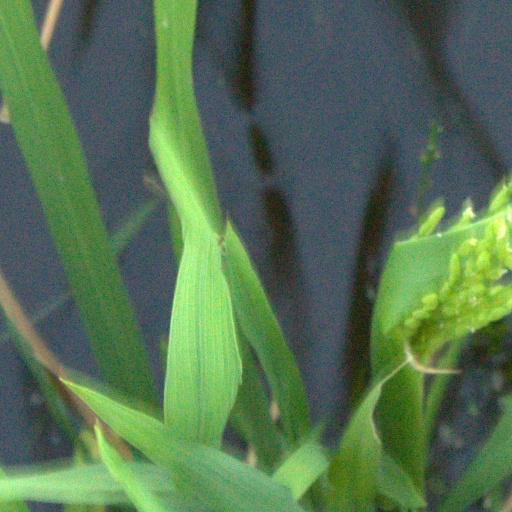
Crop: rice